Southover Grange

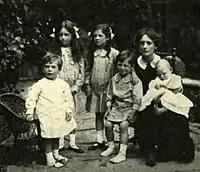
Eva Joan Stewart-Jones and her children at Southover Grange in 1916.

Emily Elizabeth Paulina Stewart-Jones (1843–1934) was born in 1843 in Devon. Her father was the Reverend William Thorold. In 1871 she married Edward Stewart-Jones who was a property owner. The couple had two children – a son named Thorold and a daughter, Pauline. Edward died in 1900. When Emily bought Southover Grange in 1907 her son Thorold Arthur Stewart-Jones who was a barrister lived with her. He married Eva Joan Holland in 1908 and she also moved into the Grange. Over the next seven years the couple had five children. Unfortunately Thorold died in 1915 in the war. He was killed in action while leading a charge on the Western Front. His wife Eva and the five children remained at Southover Grange with Emily. A picture of them at the house is shown. Emily sold the property in about 1920 and John Ernest Howarth Lomas bought the house.